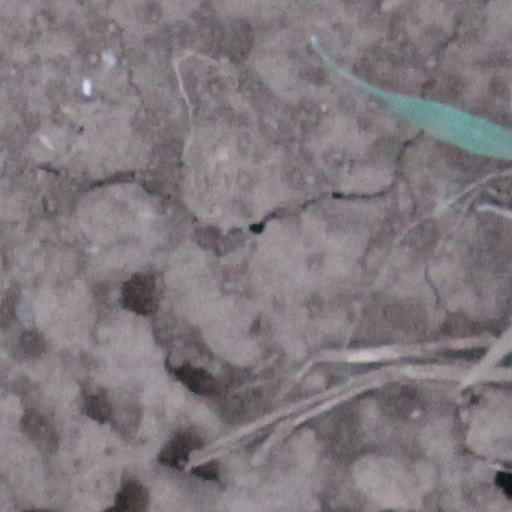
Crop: wheat